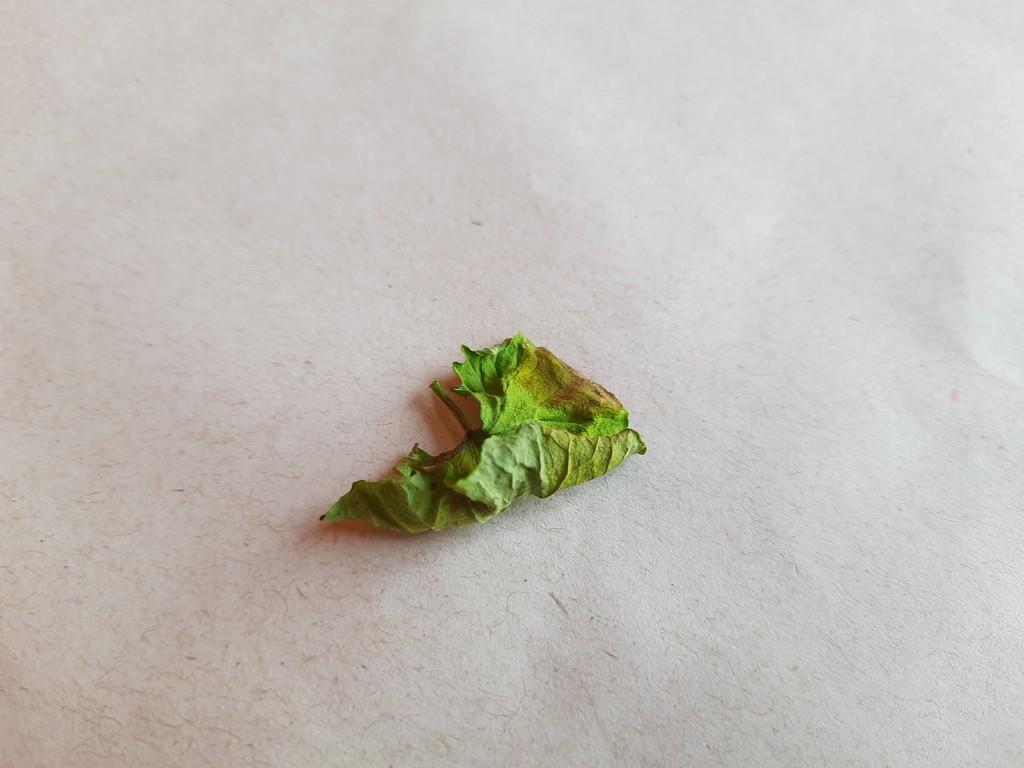
Label: Dried